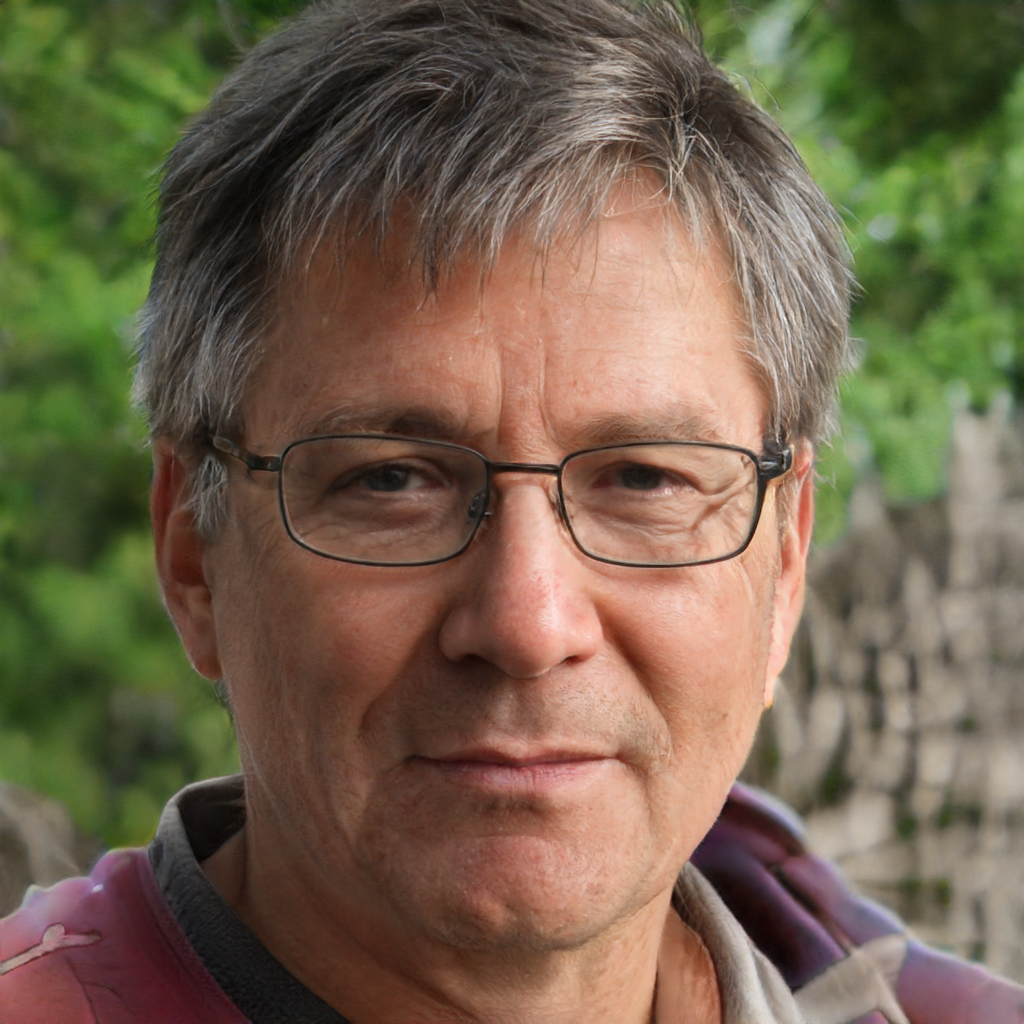
Label: No Watermark